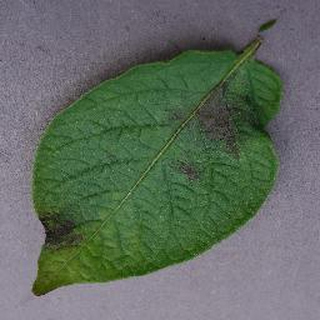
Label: potato_late_blight